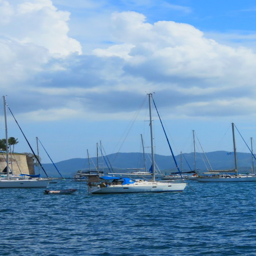
some sailboats in the port along with our cruise ship .